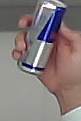
Product: redbull_energydrink